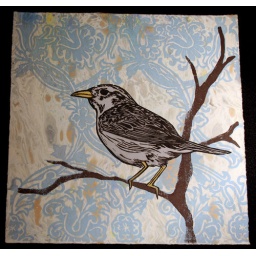
bird in progress, sky blue.